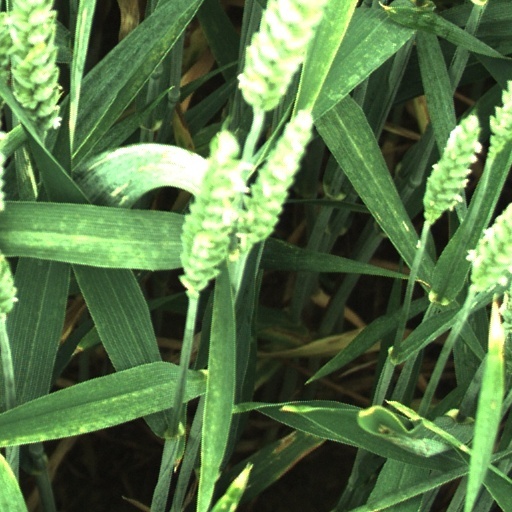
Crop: wheat